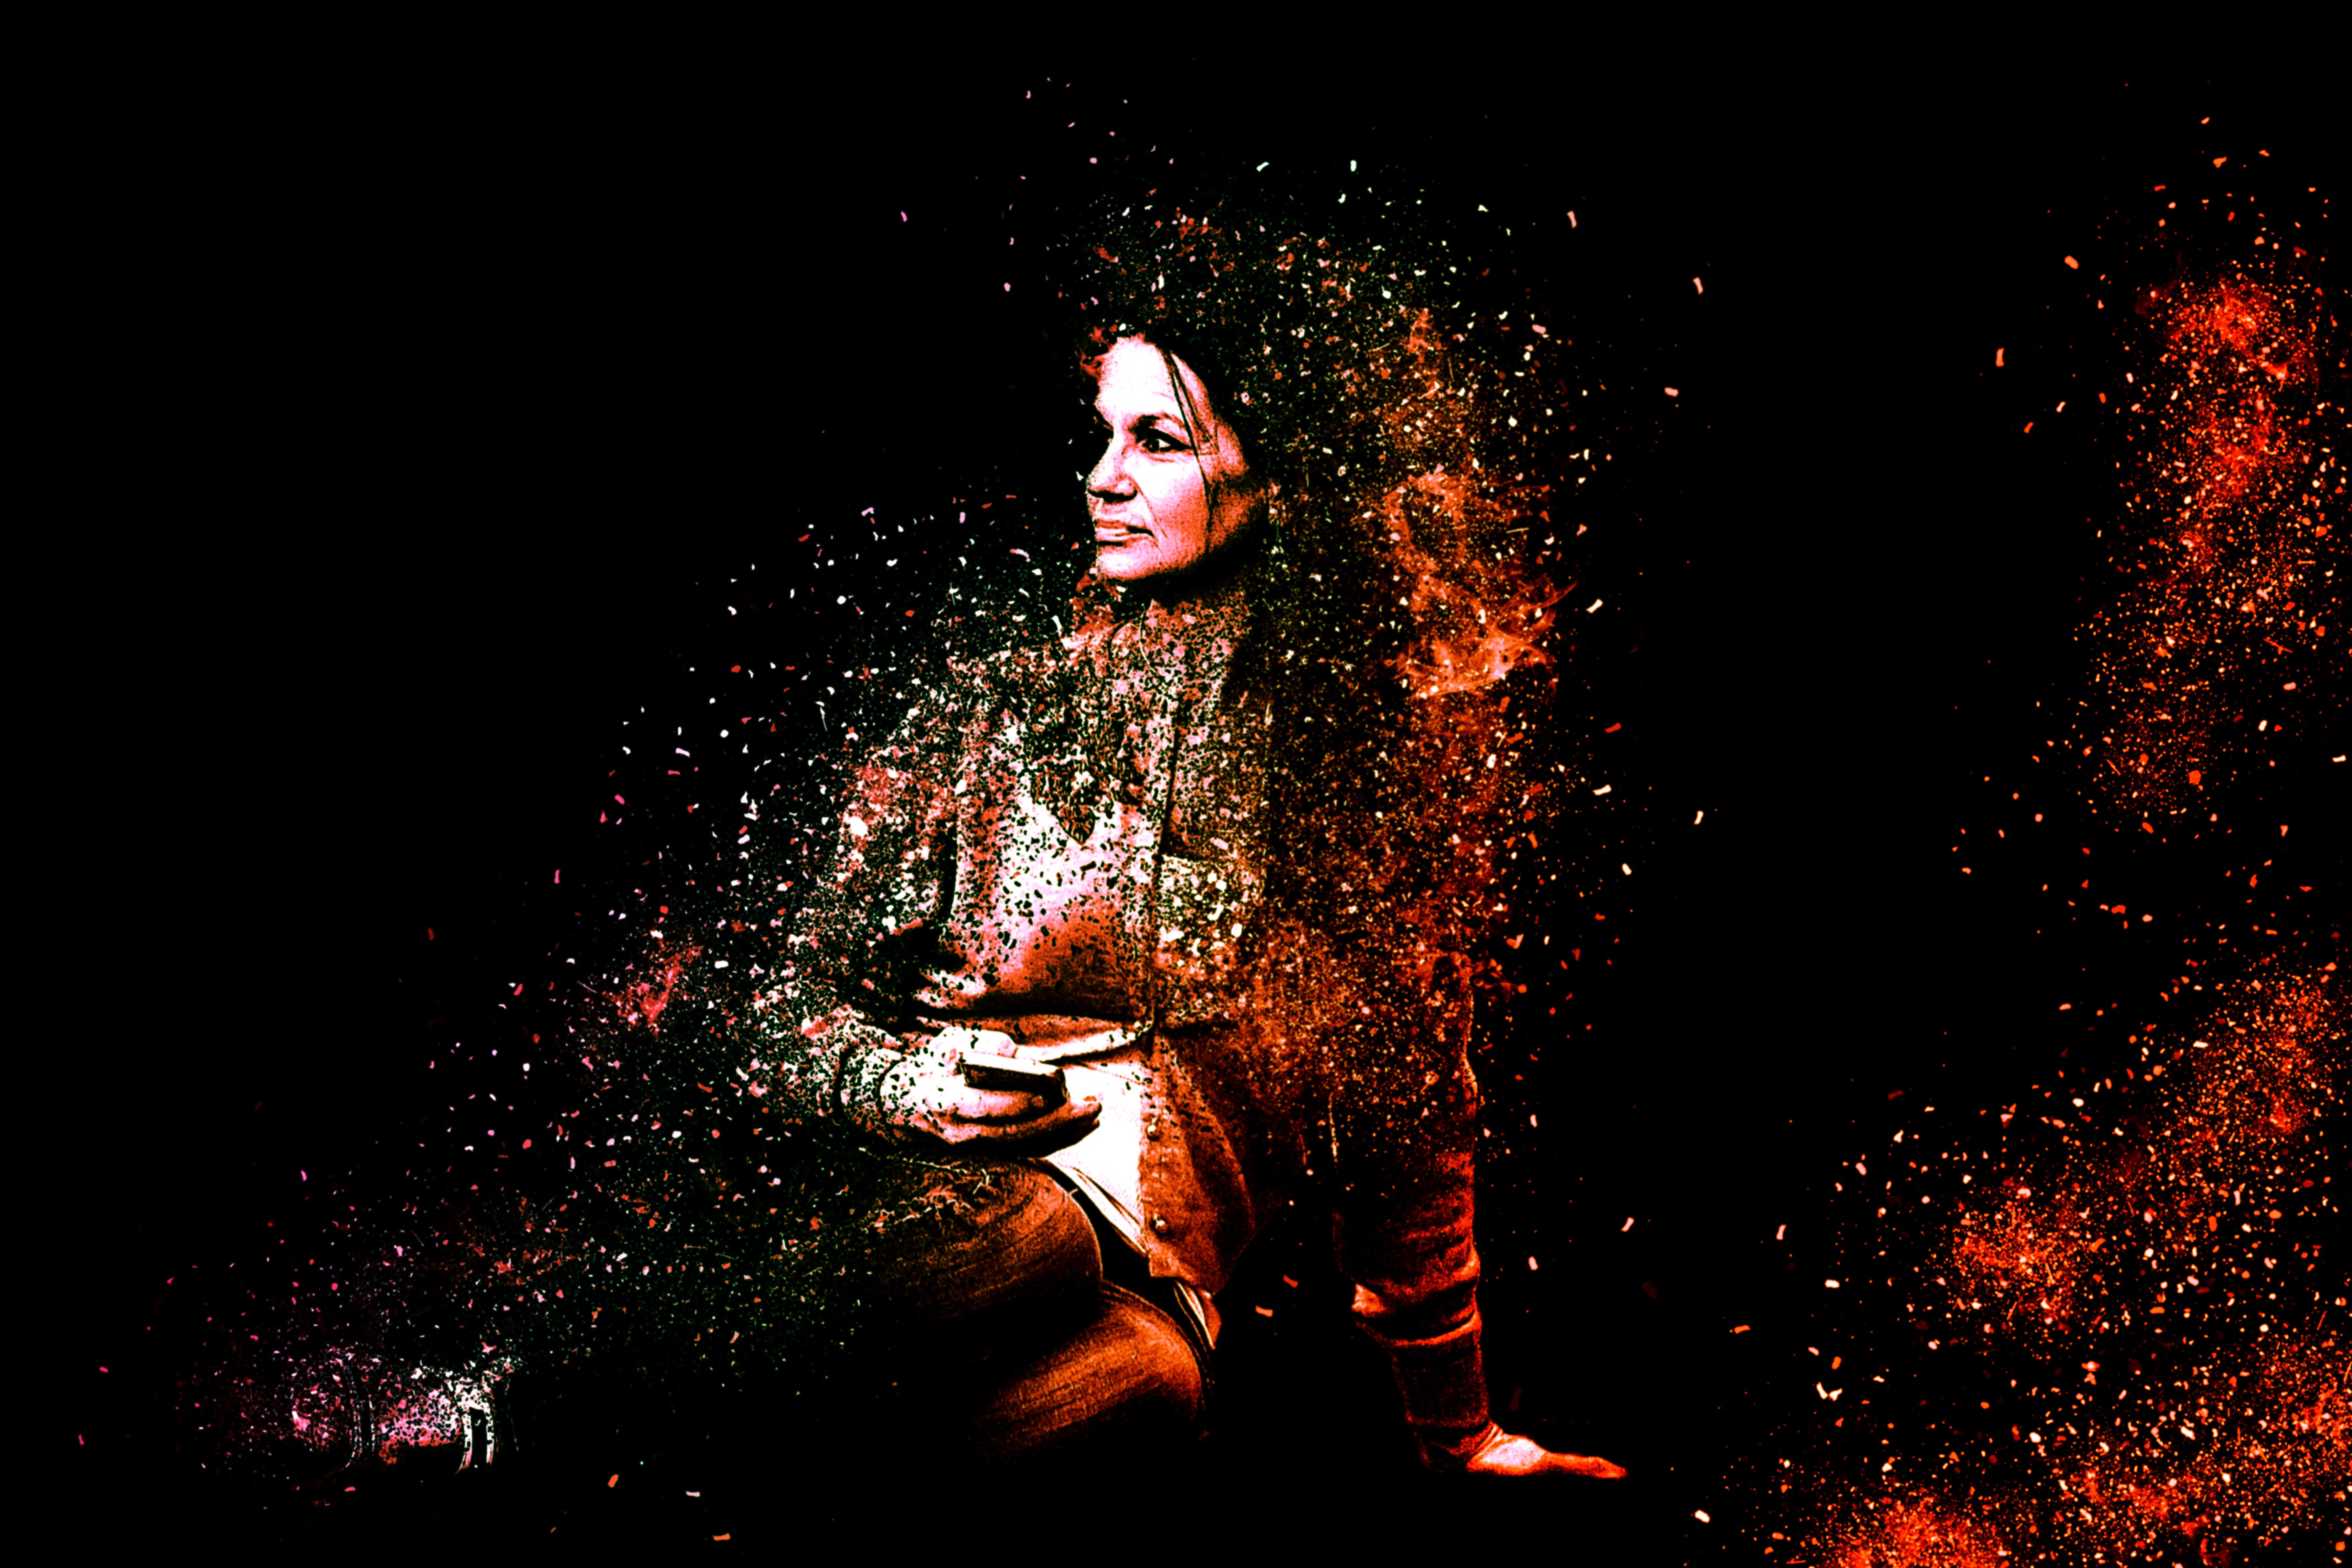
girl, woman, night, female, model, space, darkness, feminine, dancer, performance art, posing, art, beauty, beautiful, body, midnight, femininity, beautiful woman, sensual, sensuality, seduce, special effects, computer wallpaper, loll